Scotty McCreery

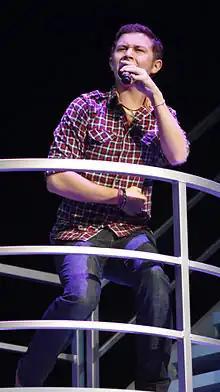
McCreery performing in 2011.

McCreery's debut album, "Clear as Day", was released on October 4, 2011. Tracks from the album include a song from Keith Urban, and the title track "Clear as Day". McCreery aimed to include an explicitly Christian song in that album and he included the song "Old King James," which dwells on a Bible being passed down for generations. On October 3, 2011, the day before his debut album was scheduled to be released, GAC premiered a TV special, "Introducing: Scotty McCreery".